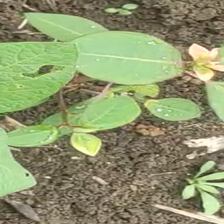
Weed species: Moti_dudhi(Euphorbia_geneculata_L)